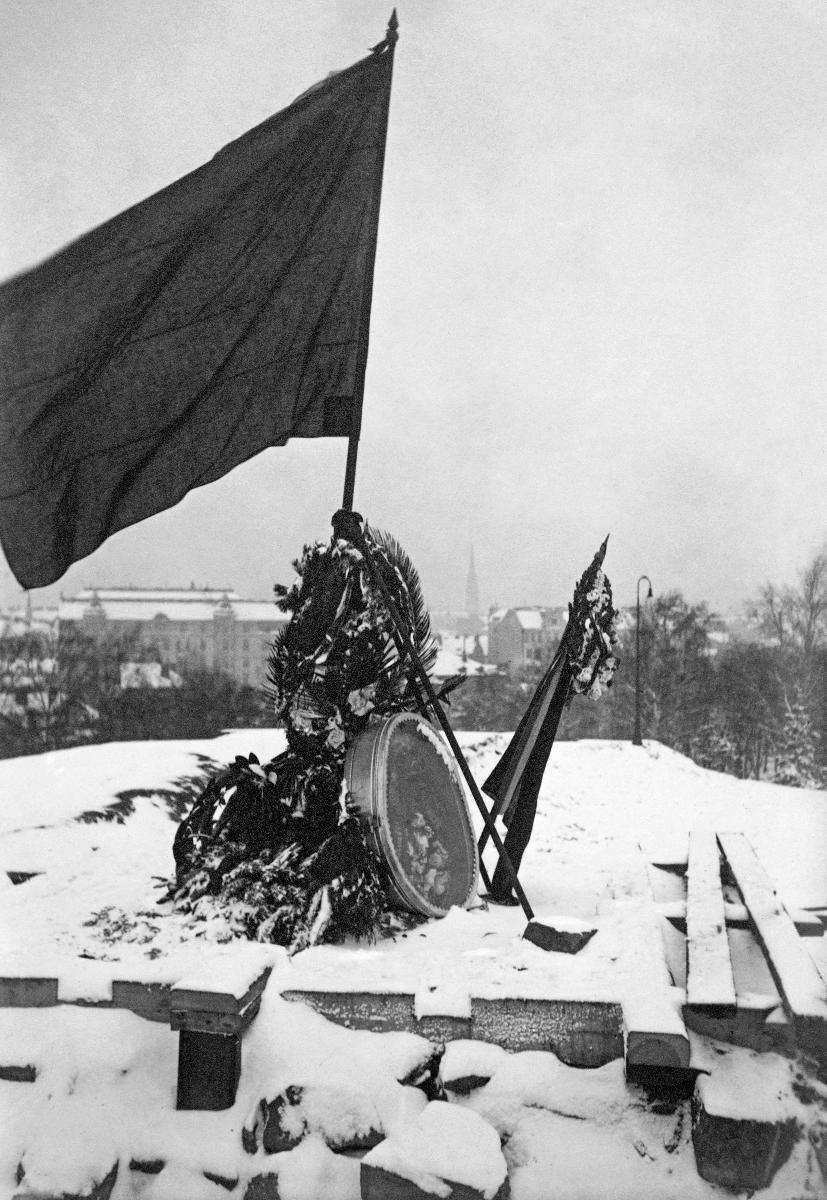
Venäläisten vallankumouksellisten hauta; The grave of the Russian revolutionaries
sisällön kuvaus: Vallankumouksen uhrien hauta Helsingin Kaivopuistossa 1917. content description: The grave of the victims of the revolution in Kaivopuisto park in Helsinki 1917.
Vuosi: 1917
Paikka: Suomi; Suomi, Uusimaa, Helsinki; Suomi, Helsinki, Kaivopuisto
Aiheet: politiikka; vallankumoukselliset; haudat; liput; politics; revolutionaries; graves; flags; grave; flag; politik; revolutionärer; gravar; flaggor